Otto I, Count of Nassau

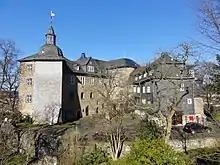
Siegen Castle

Otto was the third son of Count Henry II of Nassau and Matilda of Guelders and Zutphen, the youngest daughter of Count Otto I of Guelders and Zutphen and Richardis of Bavaria (herself daughter of Otto I Wittelsbach, Duke of Bavaria). Otto is first mentioned in a charter from 1247.